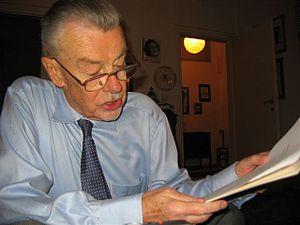
Jan Jerzy Kułakowski, né le 25 août 1930 à Myszków et mort le 25 juin 2011 à Varsovie, est un juriste, syndicaliste, homme politique et diplomate polonais.